Begazy Dandybai Mausolea

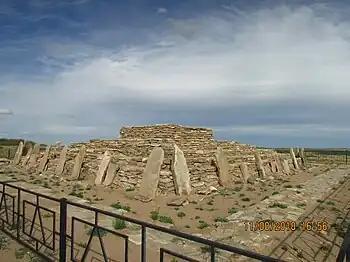
Karazhartas burial ground from afar. Bronze Age in the Shet region 15th century BC

The Mausolea of the Begazy–Dandybai culture are located in mountain valleys of Central Kazakhstan.